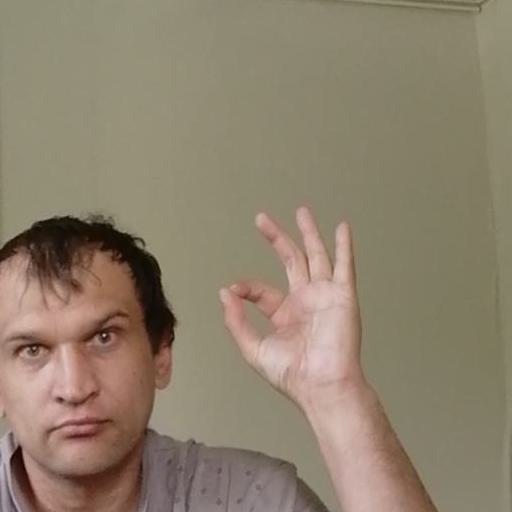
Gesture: ok